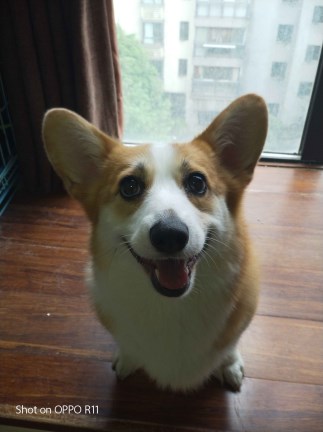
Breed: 2909-n000116-Cardigan